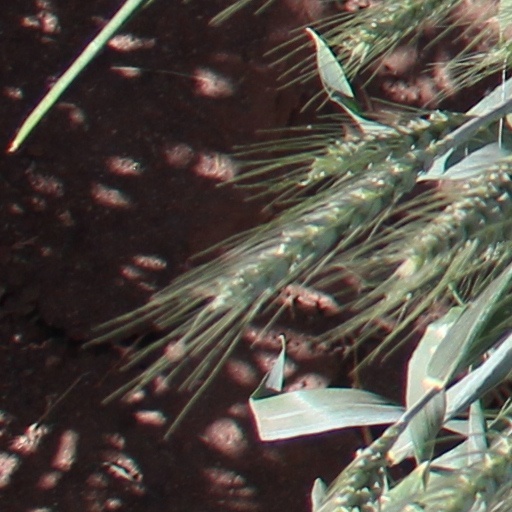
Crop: wheat